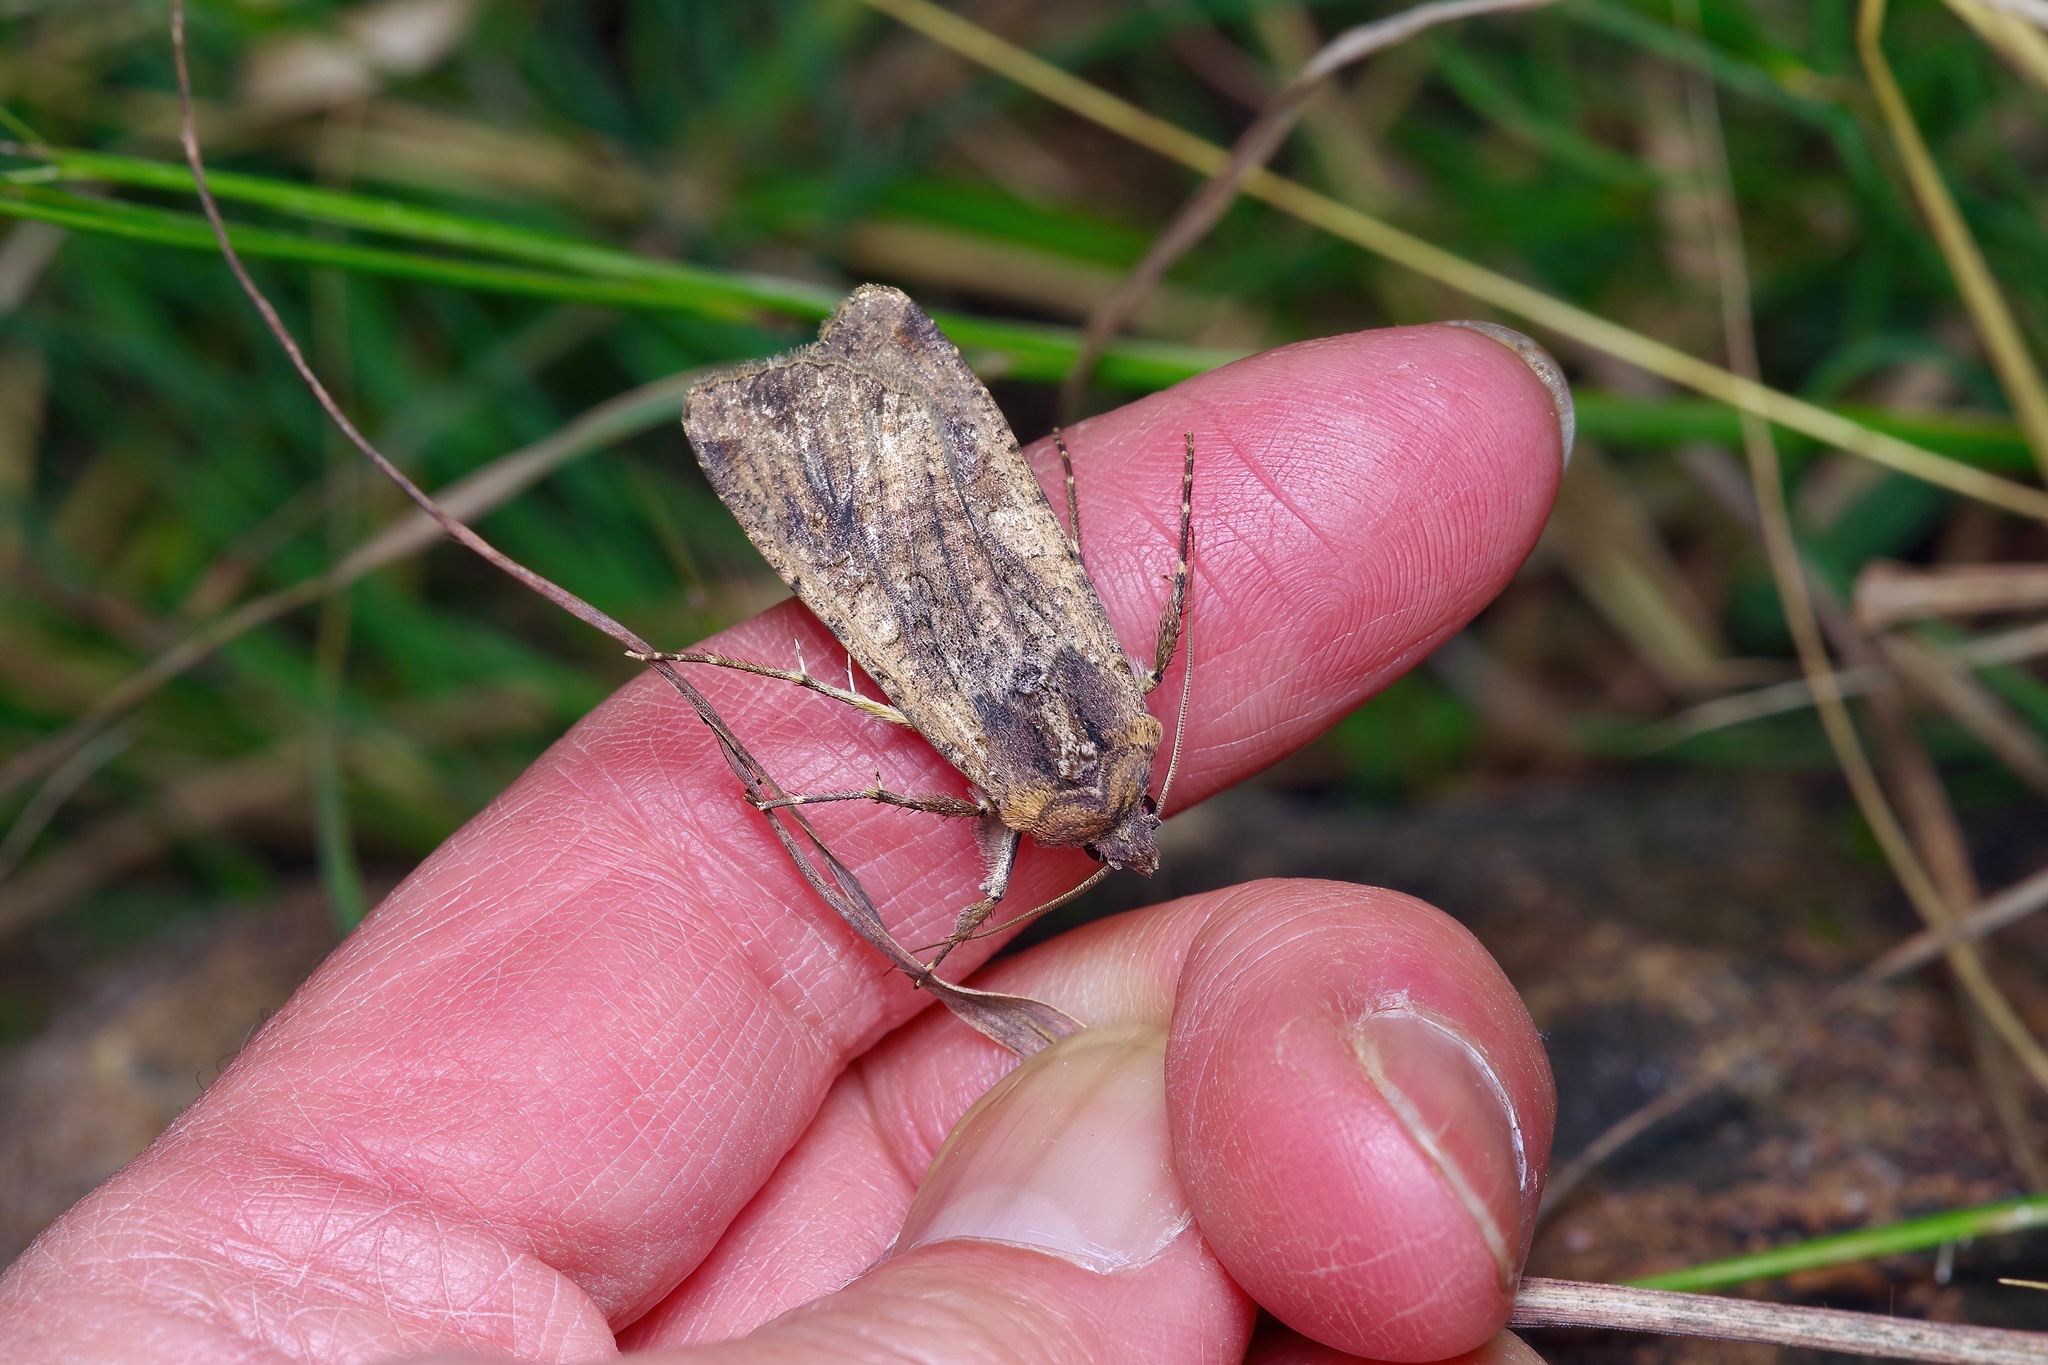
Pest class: cutworms